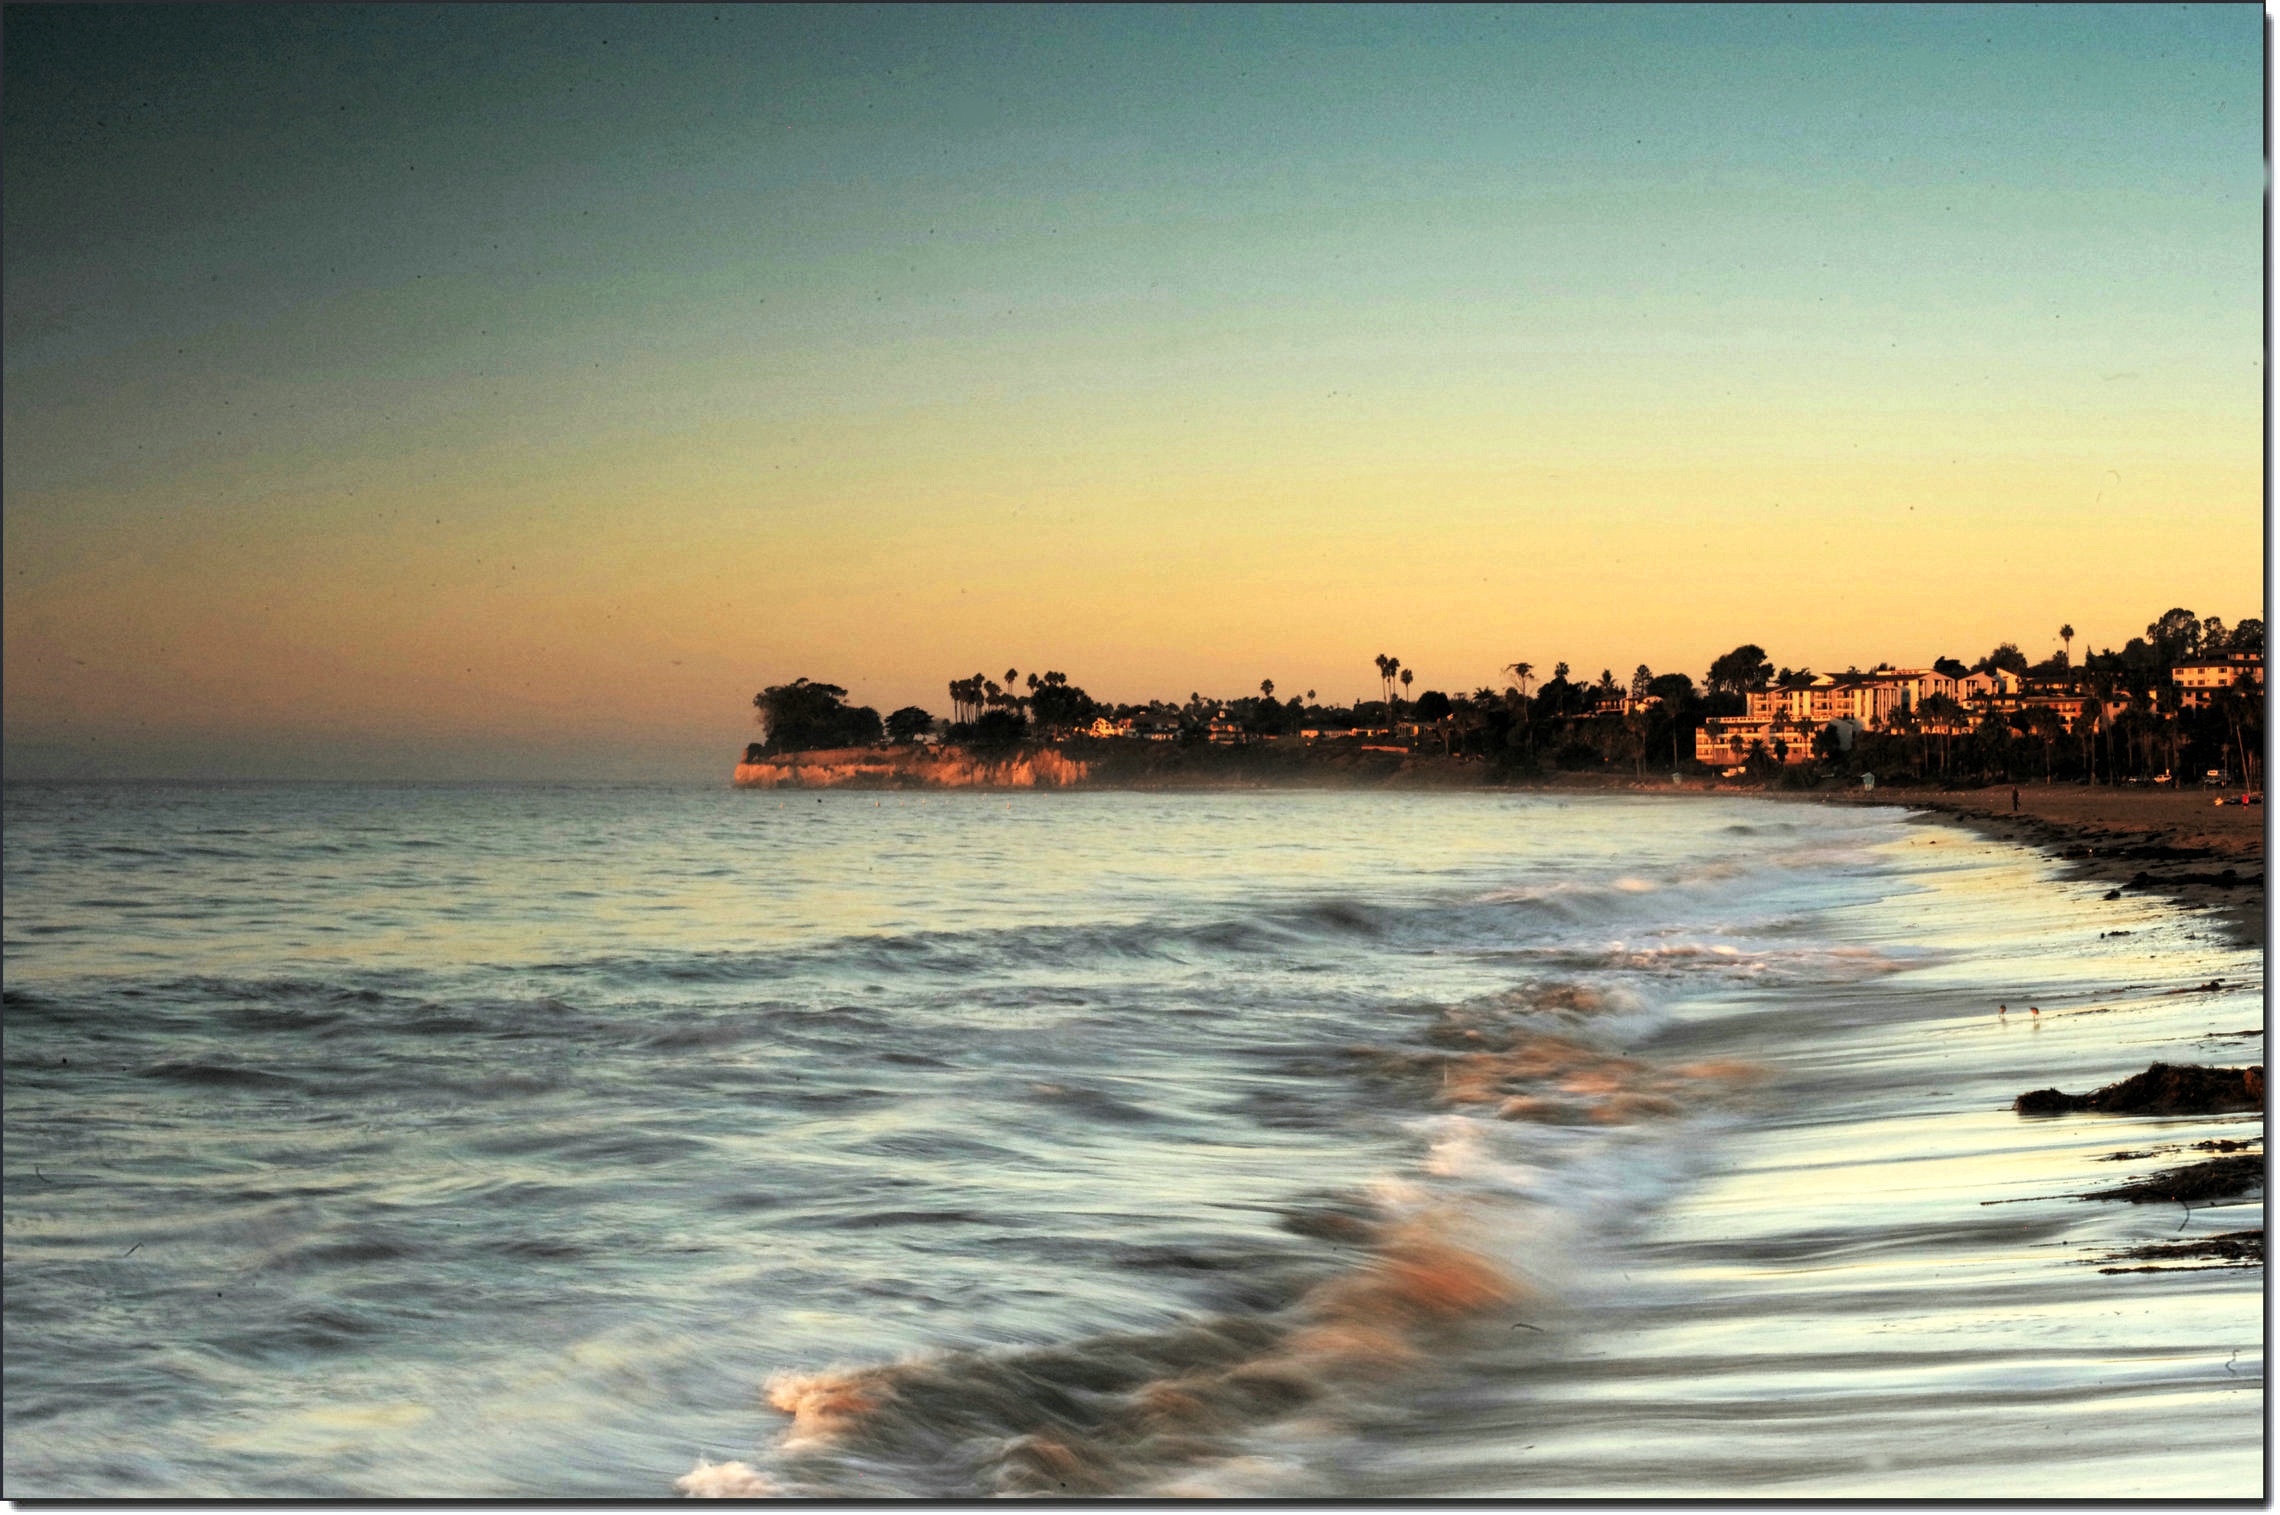
beach, sea, coast, sand, ocean, horizon, cloud, sunrise, sunset, sunlight, morning, shore, wave, dawn, vacation, dusk, evening, reflection, bay, body of water, wind wave